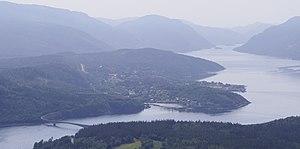
Terråk est une localité du comté de Nordland, en Norvège.